Valeska Gert

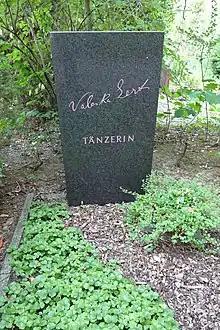
Grave of Honour by the city of Berlin

Valeska Gert (11 January 1892 – c. 16 March 1978) was a German dancer, pantomime, cabaret artist, actress and pioneering performance artist.